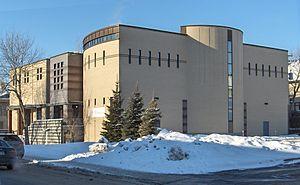
l'extérieur de la synagogue reconstructionniste de Montréal, Canada
Cet article présente la liste de synagogues du Canada.
Une synagogue est un lieu de culte juif.
Le judaïsme reconstructionniste est le courant juif le plus tardivement créé et aussi celui qui compte le moins d'adhérents. Fondé en 1968 aux États-Unis par le rabbin Mordechai Kaplan, sur une base idéologique élaborée entre les années 1920, 1930 et 1940, il est essentiellement présent aux États-Unis et dans une moindre mesure au Canada.